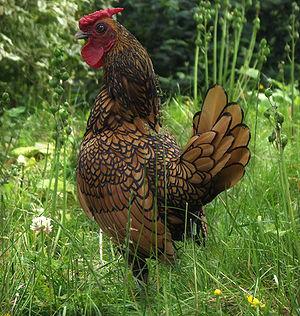
Cette liste des races de poules naines n'est pas exhaustive. Elle recense essentiellement les races rencontrées en Europe.